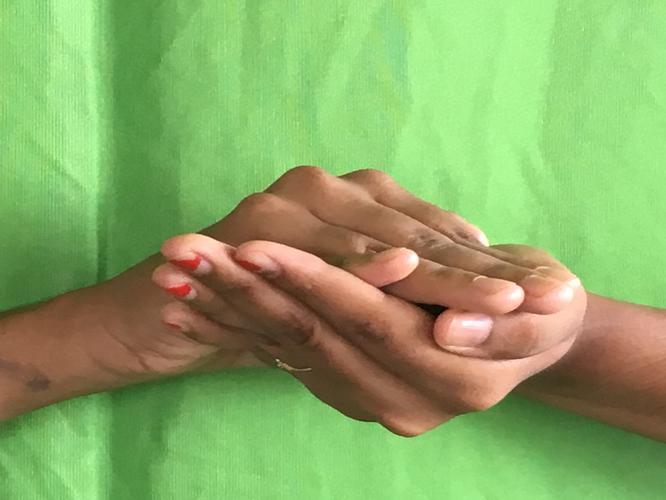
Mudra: Samputa
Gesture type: double_hand